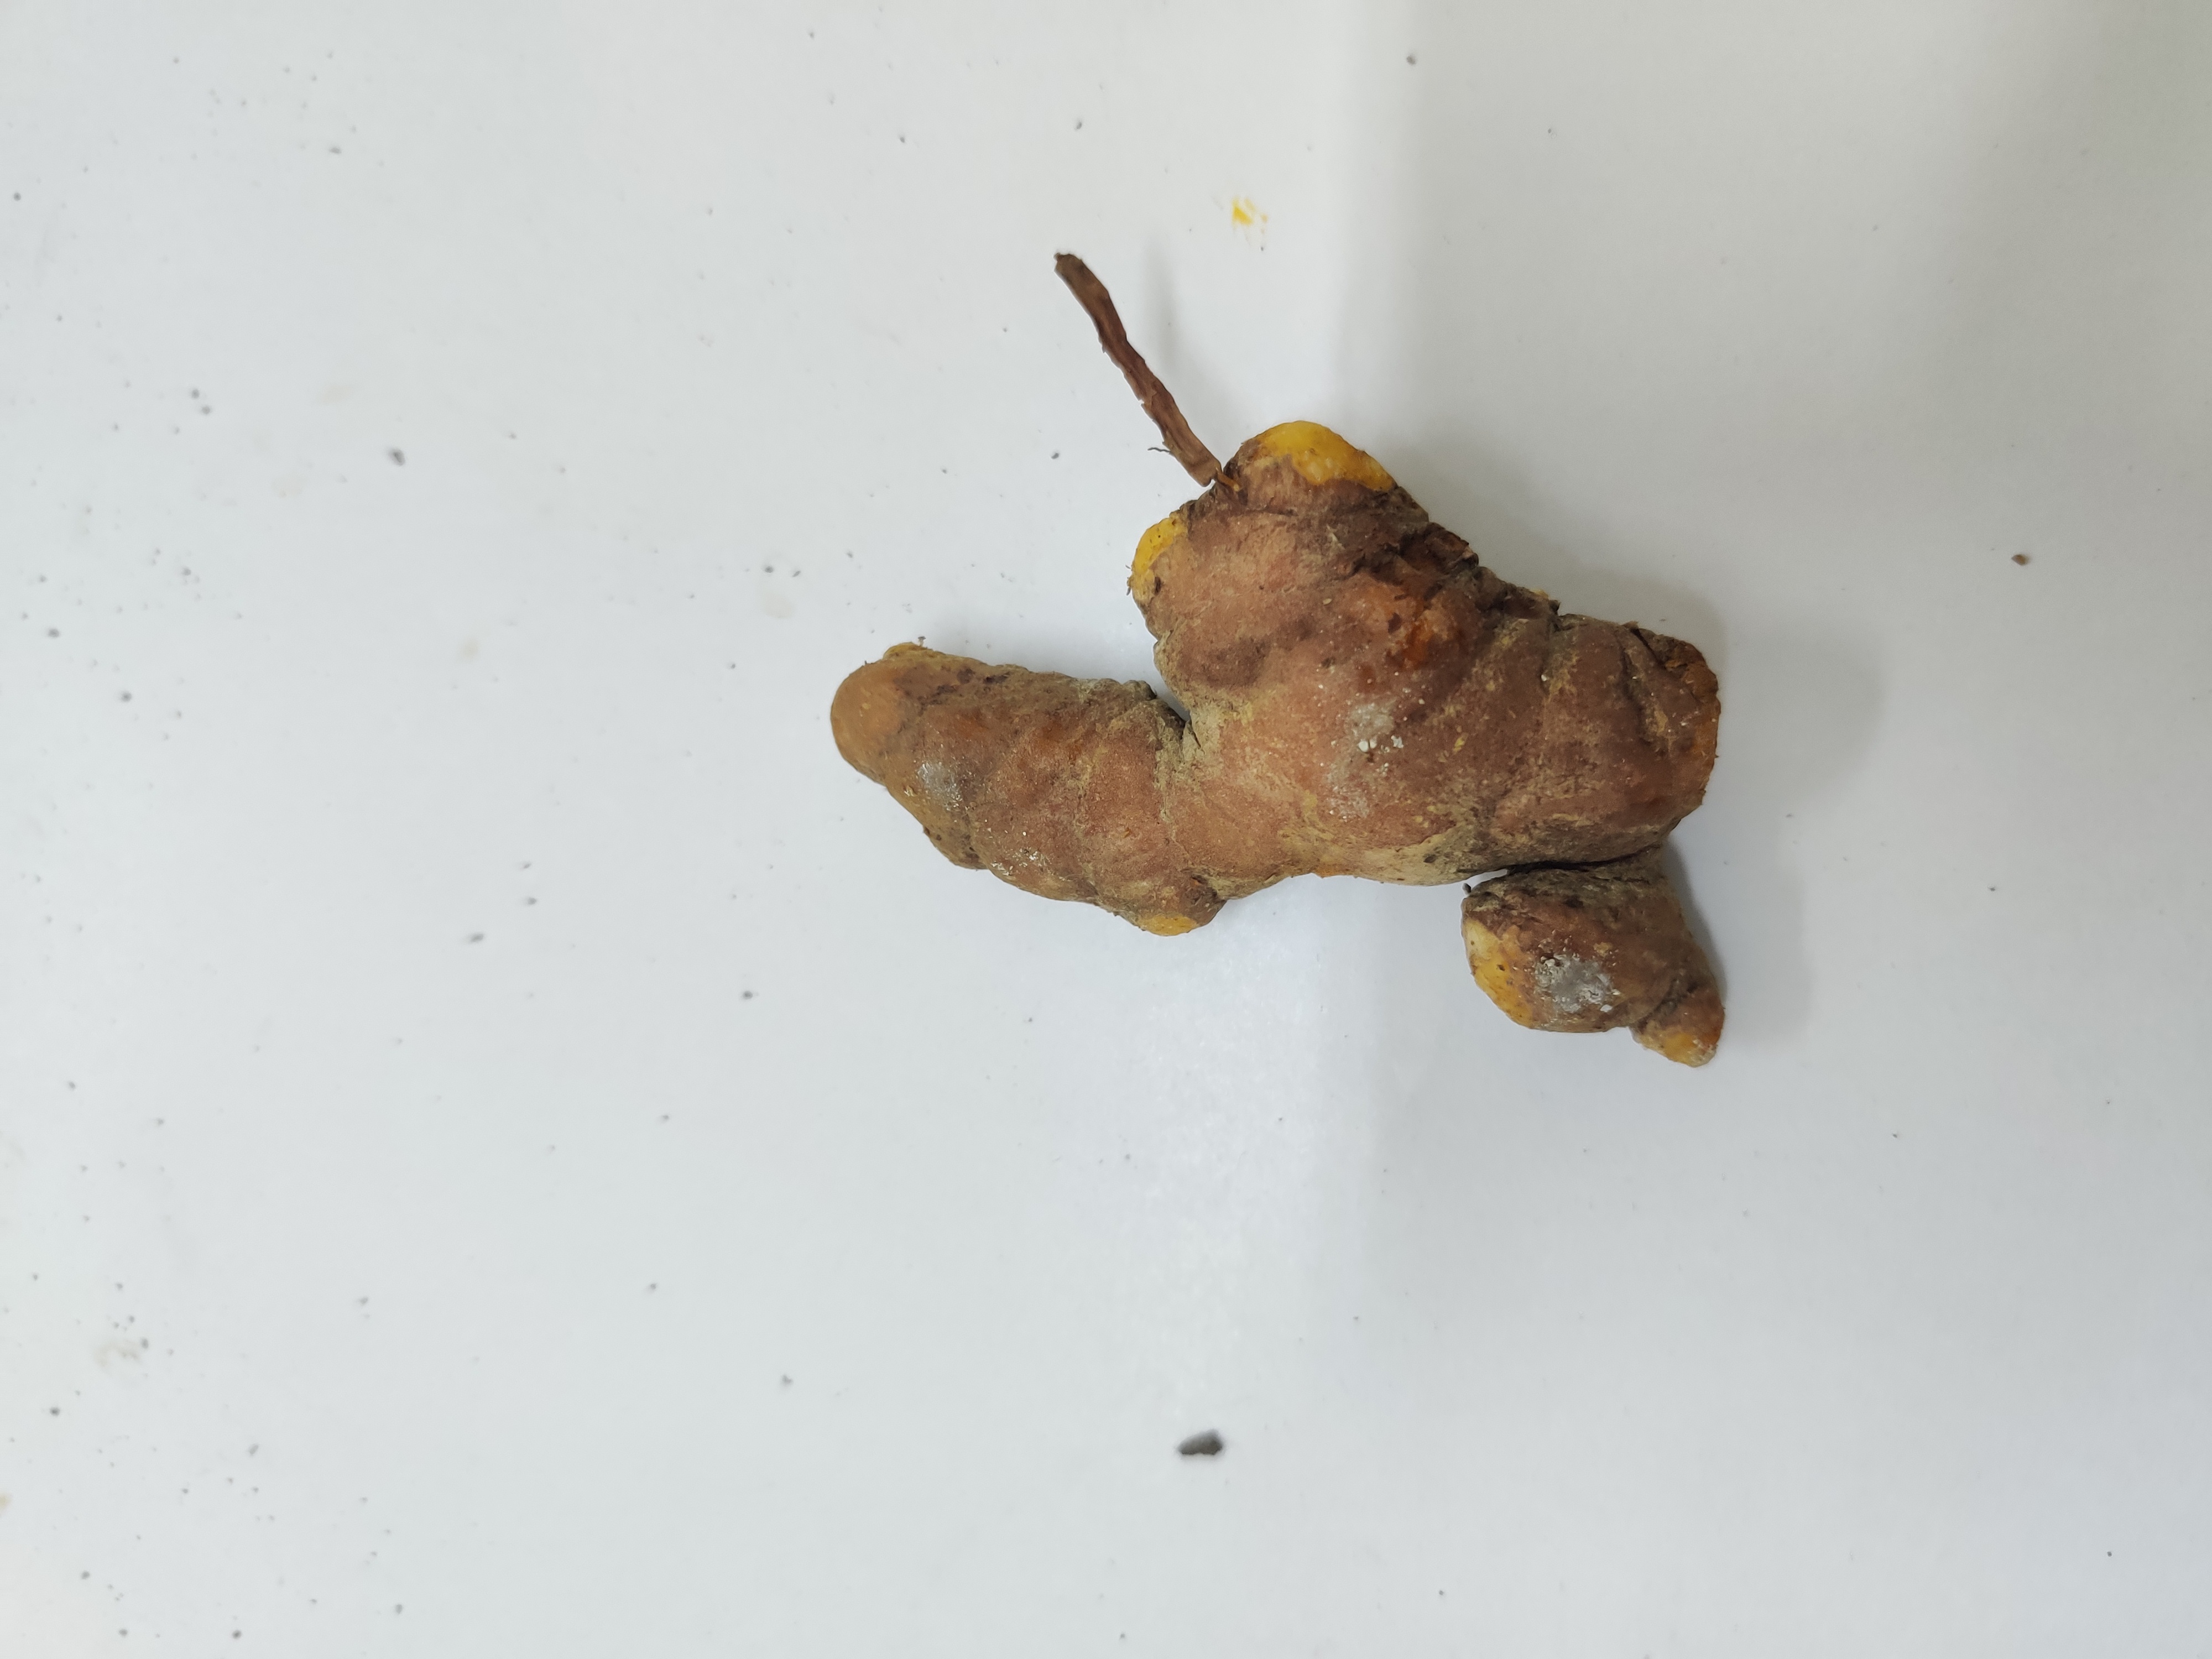
Crop: Turmeric
Condition: Fresh